British Rail Class 180

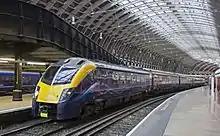
First Great Western Class 180 at in 2016

The Class 180 fleet was first operated by First Great Western which gave the type the brand name "Adelante". They were originally deployed on services from to via and via . On occasion, units were also operated to Paignton.